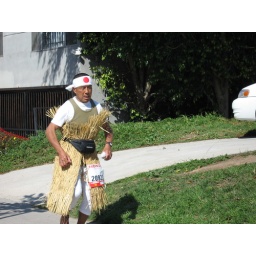
this guy not only ran in the grass outfilt - he also ran in bare feet!